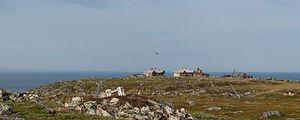
Le cap Sviatoï Nos en russe : Свято́й Но́с, littéralement « Saint-Nez » est un cap situé sur la côte à l'est de la péninsule de Kola. La ligne qui relie ce cap au cap Kanine sur la péninsule de Kanine marque la limite entre la mer de Barents (au nord) et la mer Blanche (au sud). Il est situé sur une petite péninsule, également nommée Sviatoï Nos. Sur la péninsule se trouvent le village éponyme (ru) et le phare Sviatonoski. Le toponyme « Sviatoï Nos » est répandu sur la côte de l'océan Arctique, dans l'hypothèse de l'explorateur suédois Adolf Erik Nordenskiöld est le nom à Pomors.